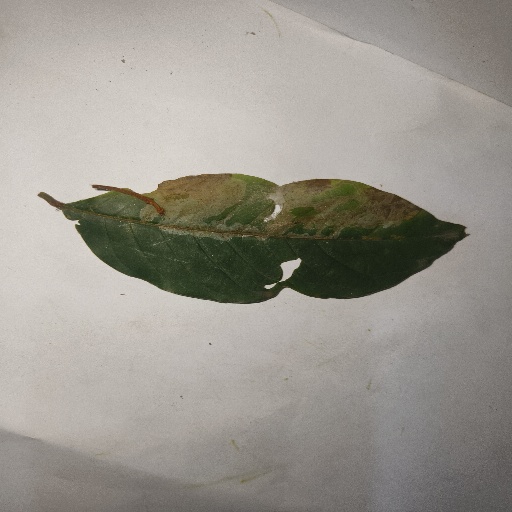
Species: HariTaki
Leaf condition: Bacterial Spot